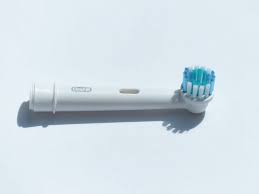
Waste category: trash